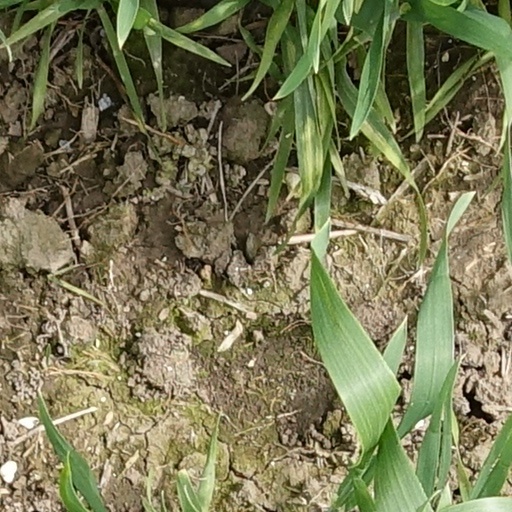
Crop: wheat